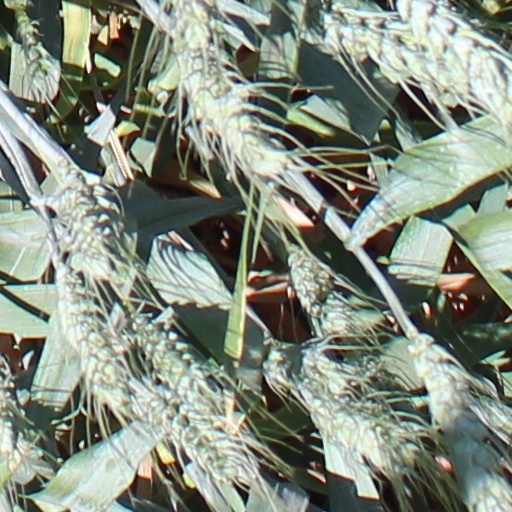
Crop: wheat